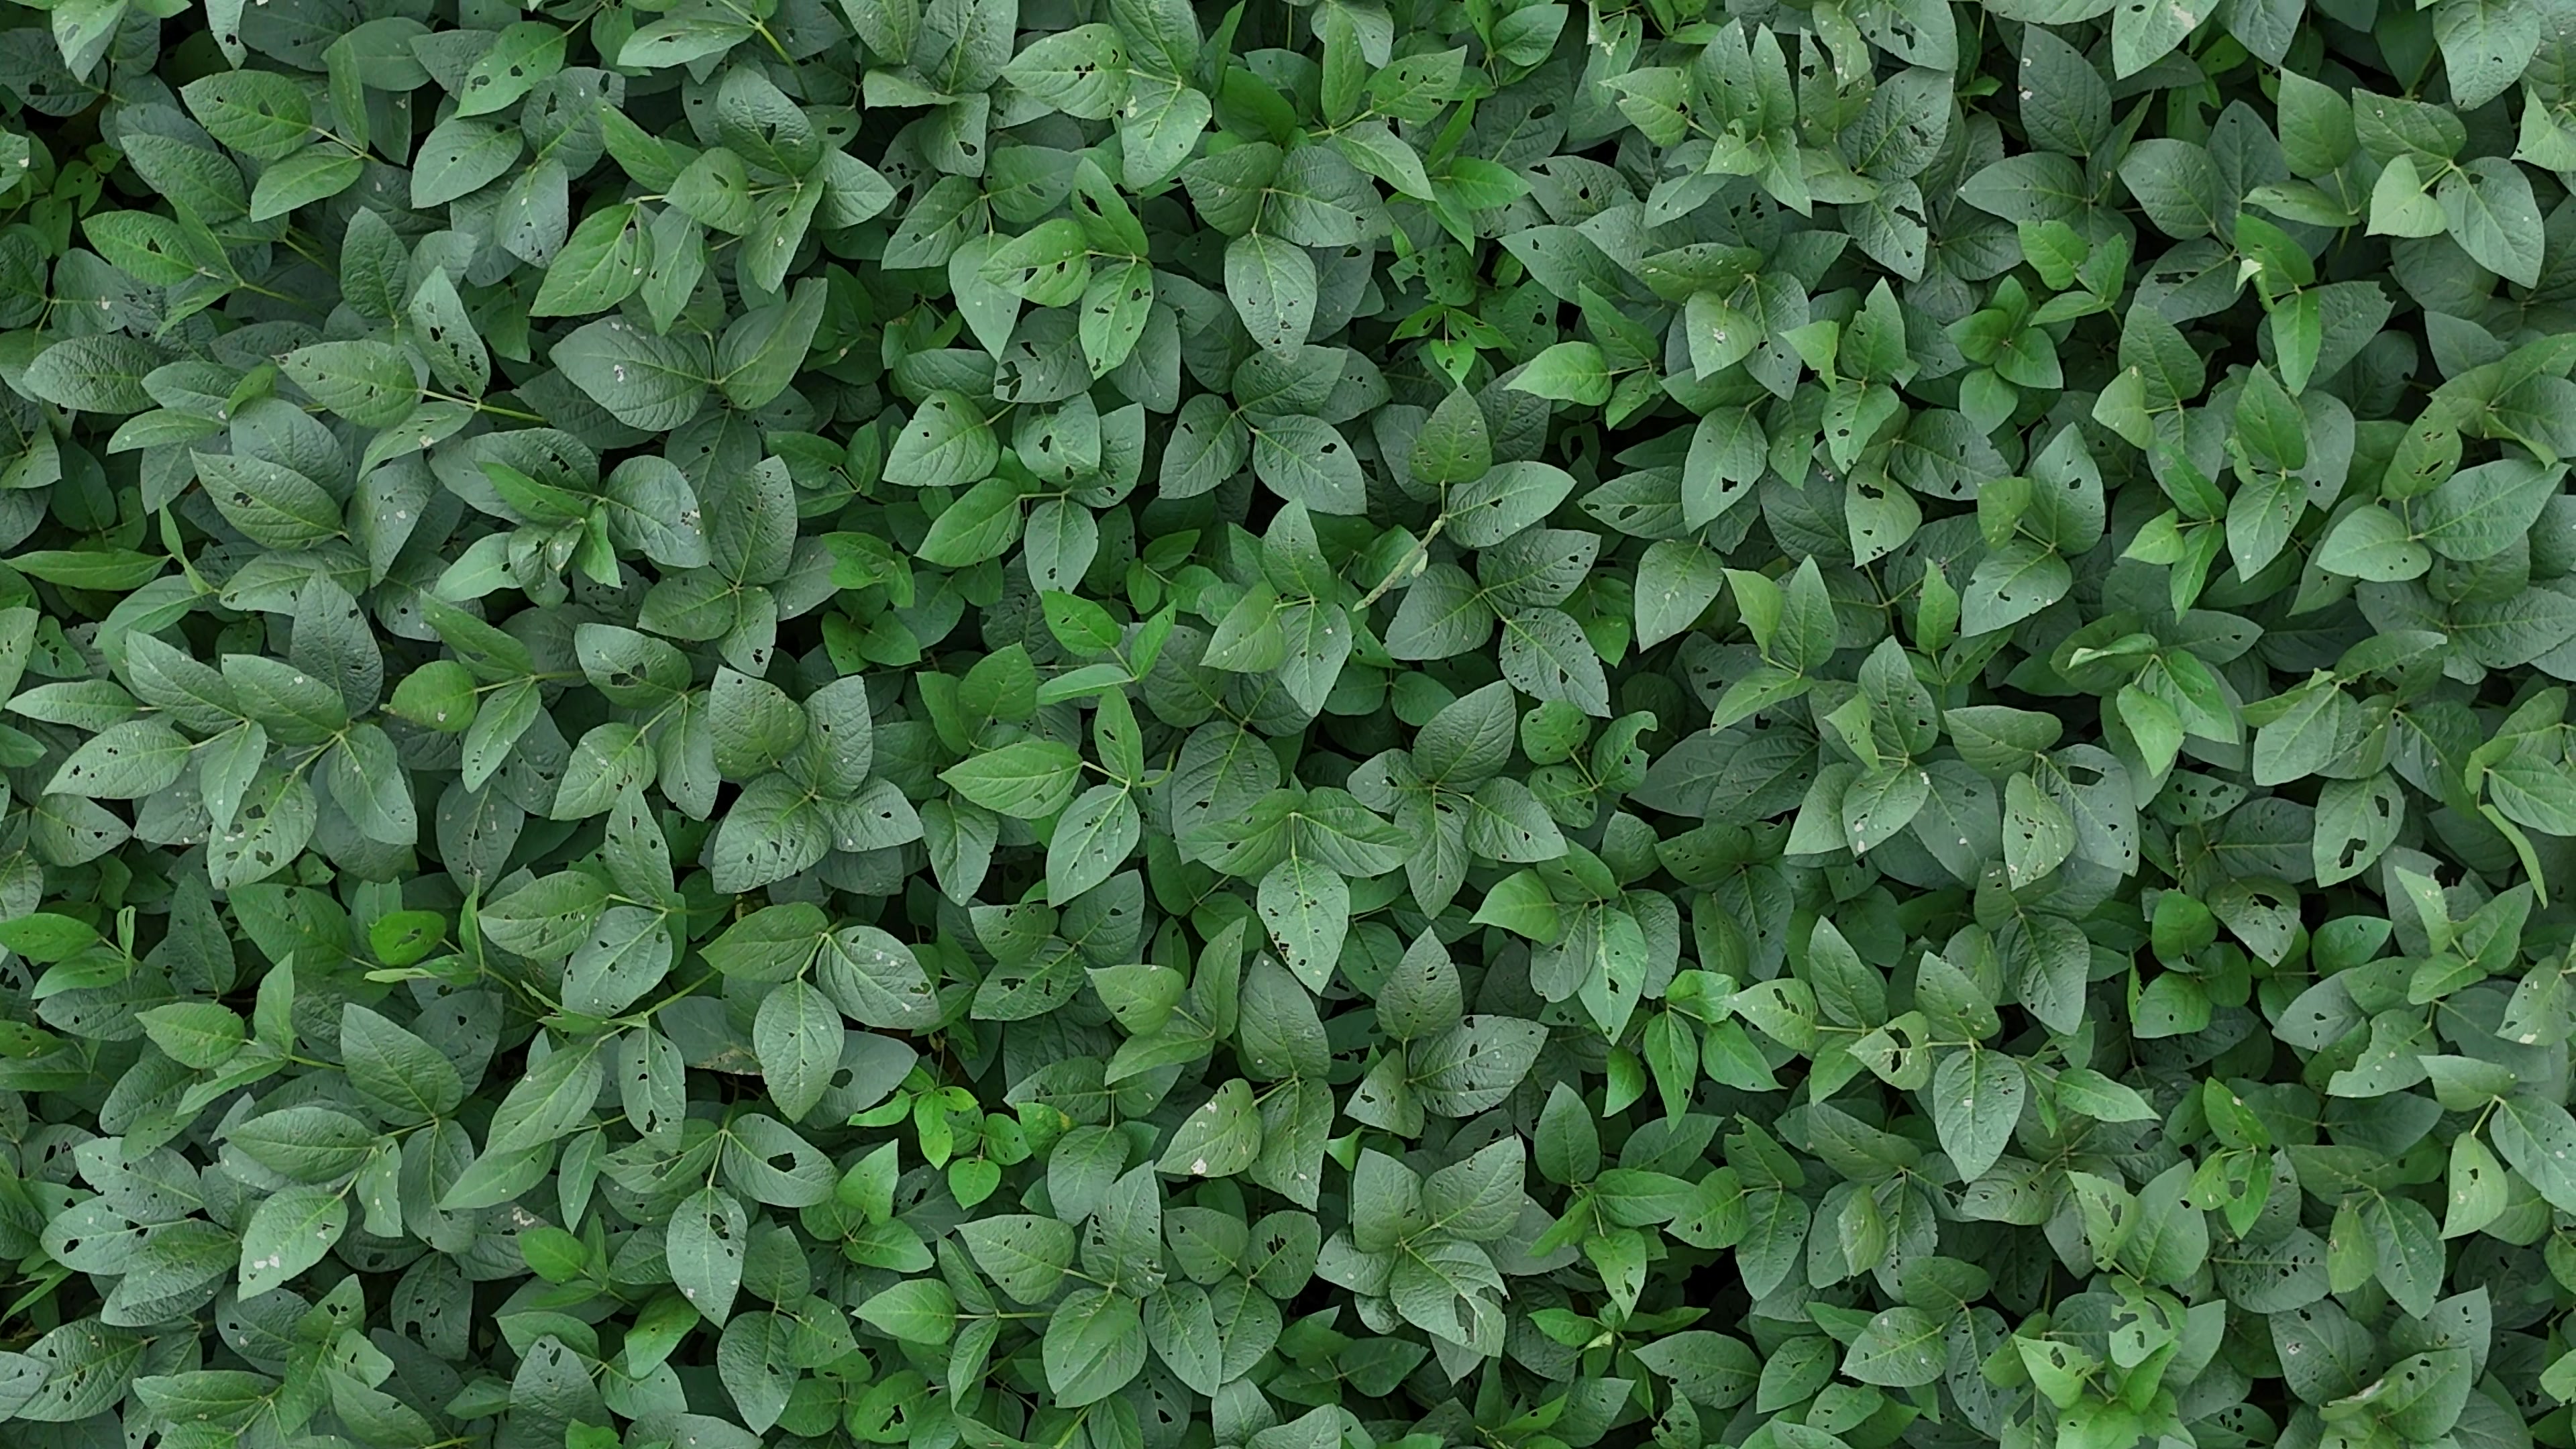
Label: Semilooper_Pest